Northwest Guilford High School

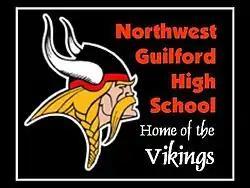

Northwest Guilford High School is a public high school in Guilford County, North Carolina. In 2022–2023 it had an enrollment of approximately 2,000 students in grades 9 through 12.